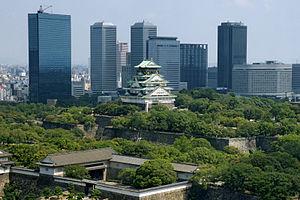
Cet article présente la liste des aires urbaines les plus peuplées du monde. Une aire urbaine est une région fonctionnelle organisée autour d'une agglomération urbaine par des liens économiques, en particulier les déplacements domicile-travail. Une aire urbaine regroupe toutes les communes dont 40 % des actifs travaillent dans l'unité urbaine ou agglomération. Si l'aire urbaine peut se confondre avec l'agglomération, elle la dépasse largement, le plus souvent. La notion d'aire urbaine ne doit pas non plus être confondue avec celle de mégalopole, ni avec celles de mégapole et de métropole.
Osaka ou Ōsaka est la troisième plus grande municipalité du Japon et le centre de la conurbation du Keihanshin, deuxième aire métropolitaine du pays tant en nombre d'habitants qu’en PIB. La ville est également le chef-lieu de la préfecture du même nom. Elle est située sur l'île de Honshū, l'île principale du Japon sur laquelle se trouve également Tokyo, au bord de l'océan Pacifique, plus précisément dans la baie d'Osaka.
Les 100 paysages de l'ère Heisei sont une sélection de paysages du Japon effectuée par le journal japonais Yomiuri shinbun en 2009.